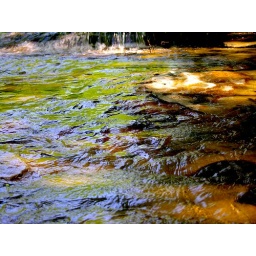
The rock underneath the surface here was very rusty, giving the water a bright orange-red color.